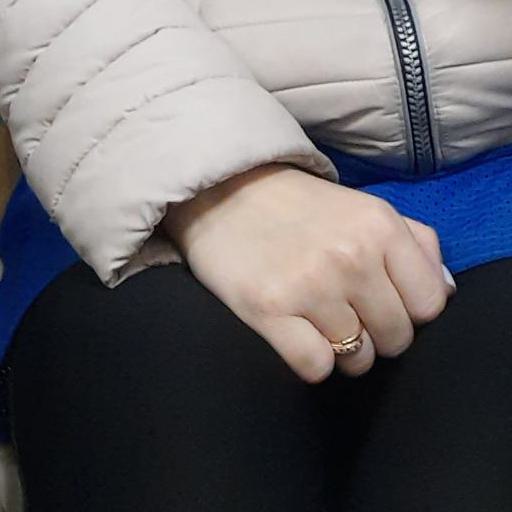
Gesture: no_gesture